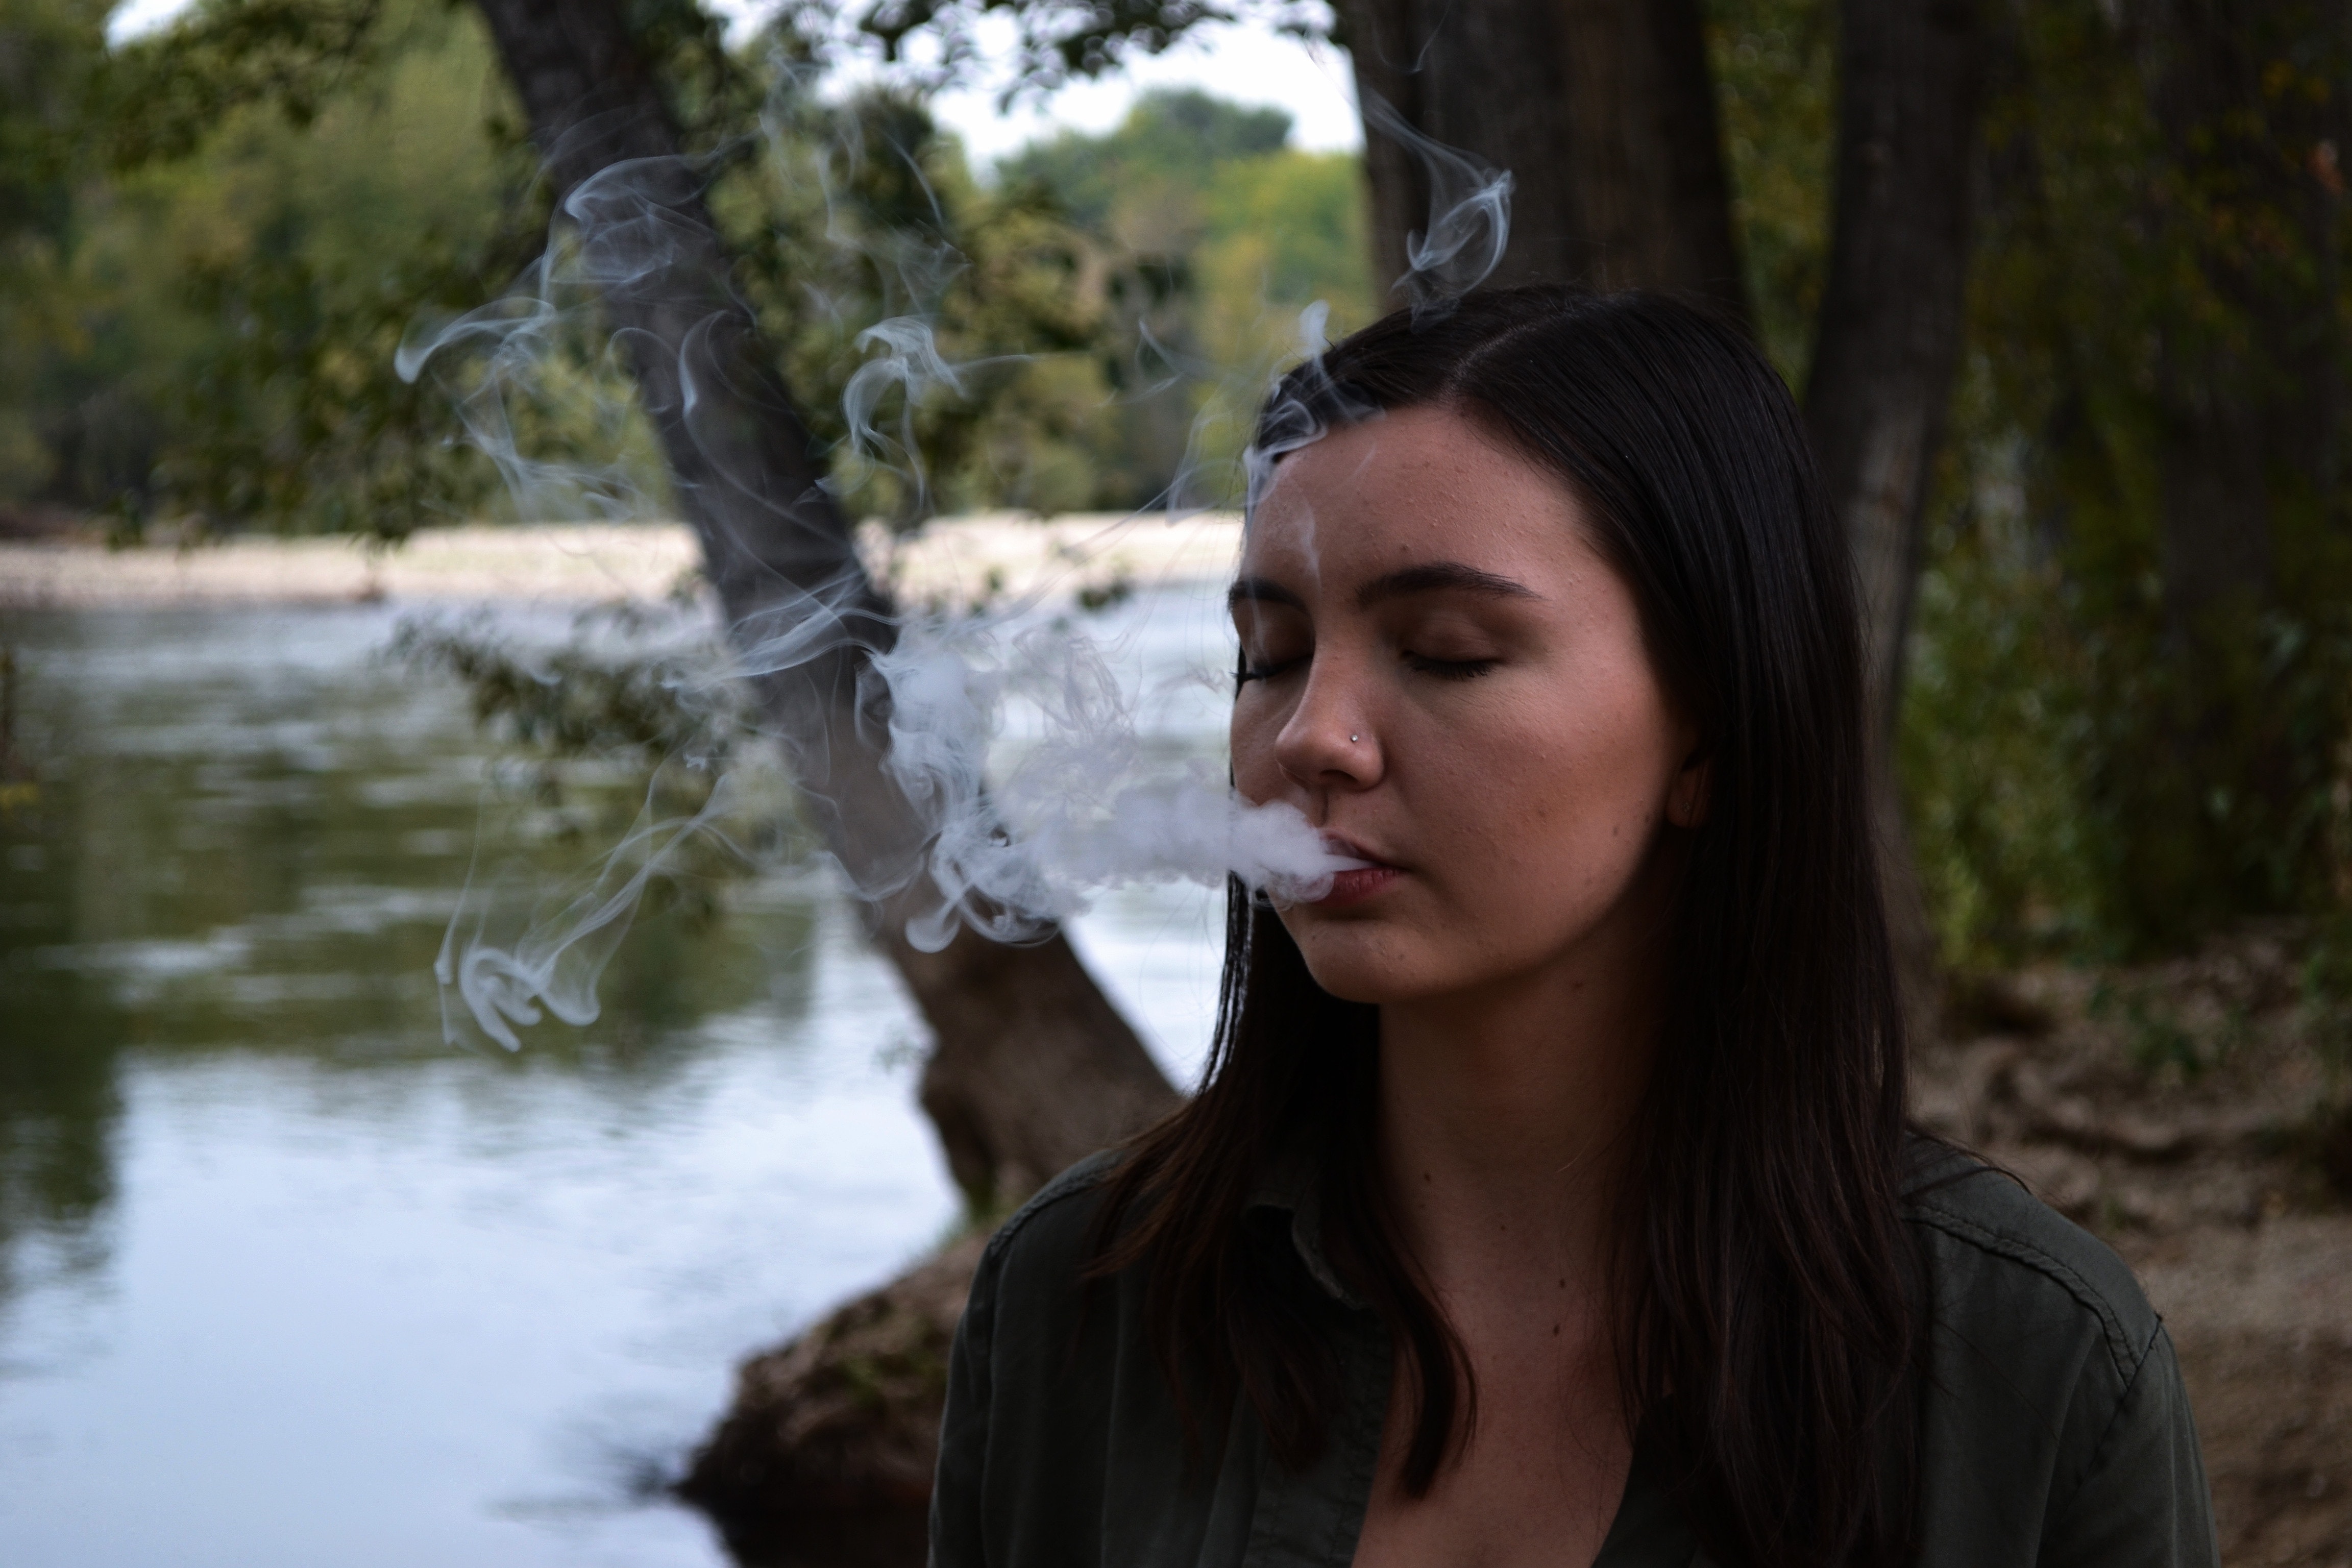
water, tree, woody plant, girl, plant, reflection, black hair, river, fun, smile, water feature, vacation